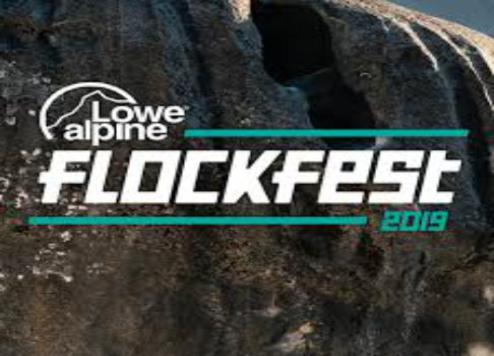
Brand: lowe alpine
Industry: Sports